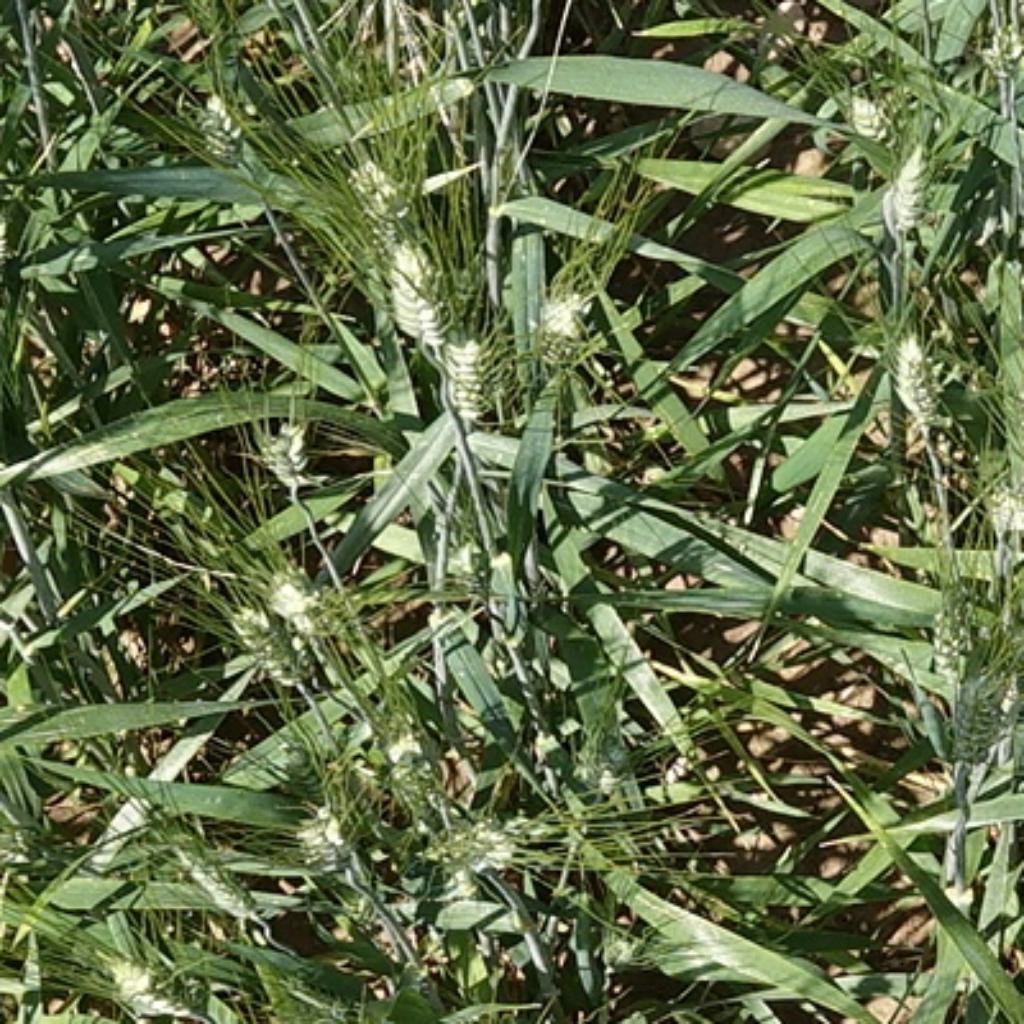
Country: France
Location: Gréoux
Wheat development stage: Filling